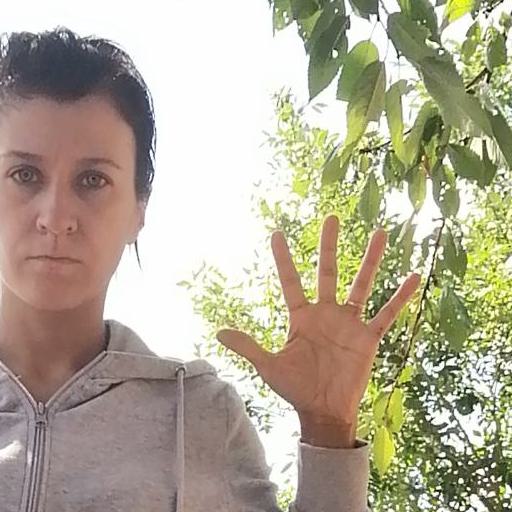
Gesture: palm